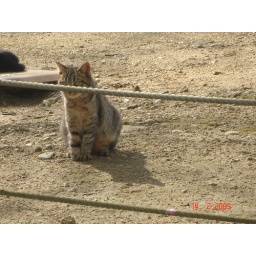
this young beautiful female cat lost her front right paw. She moves by hopping on the three remaining legs.